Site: brandenburg
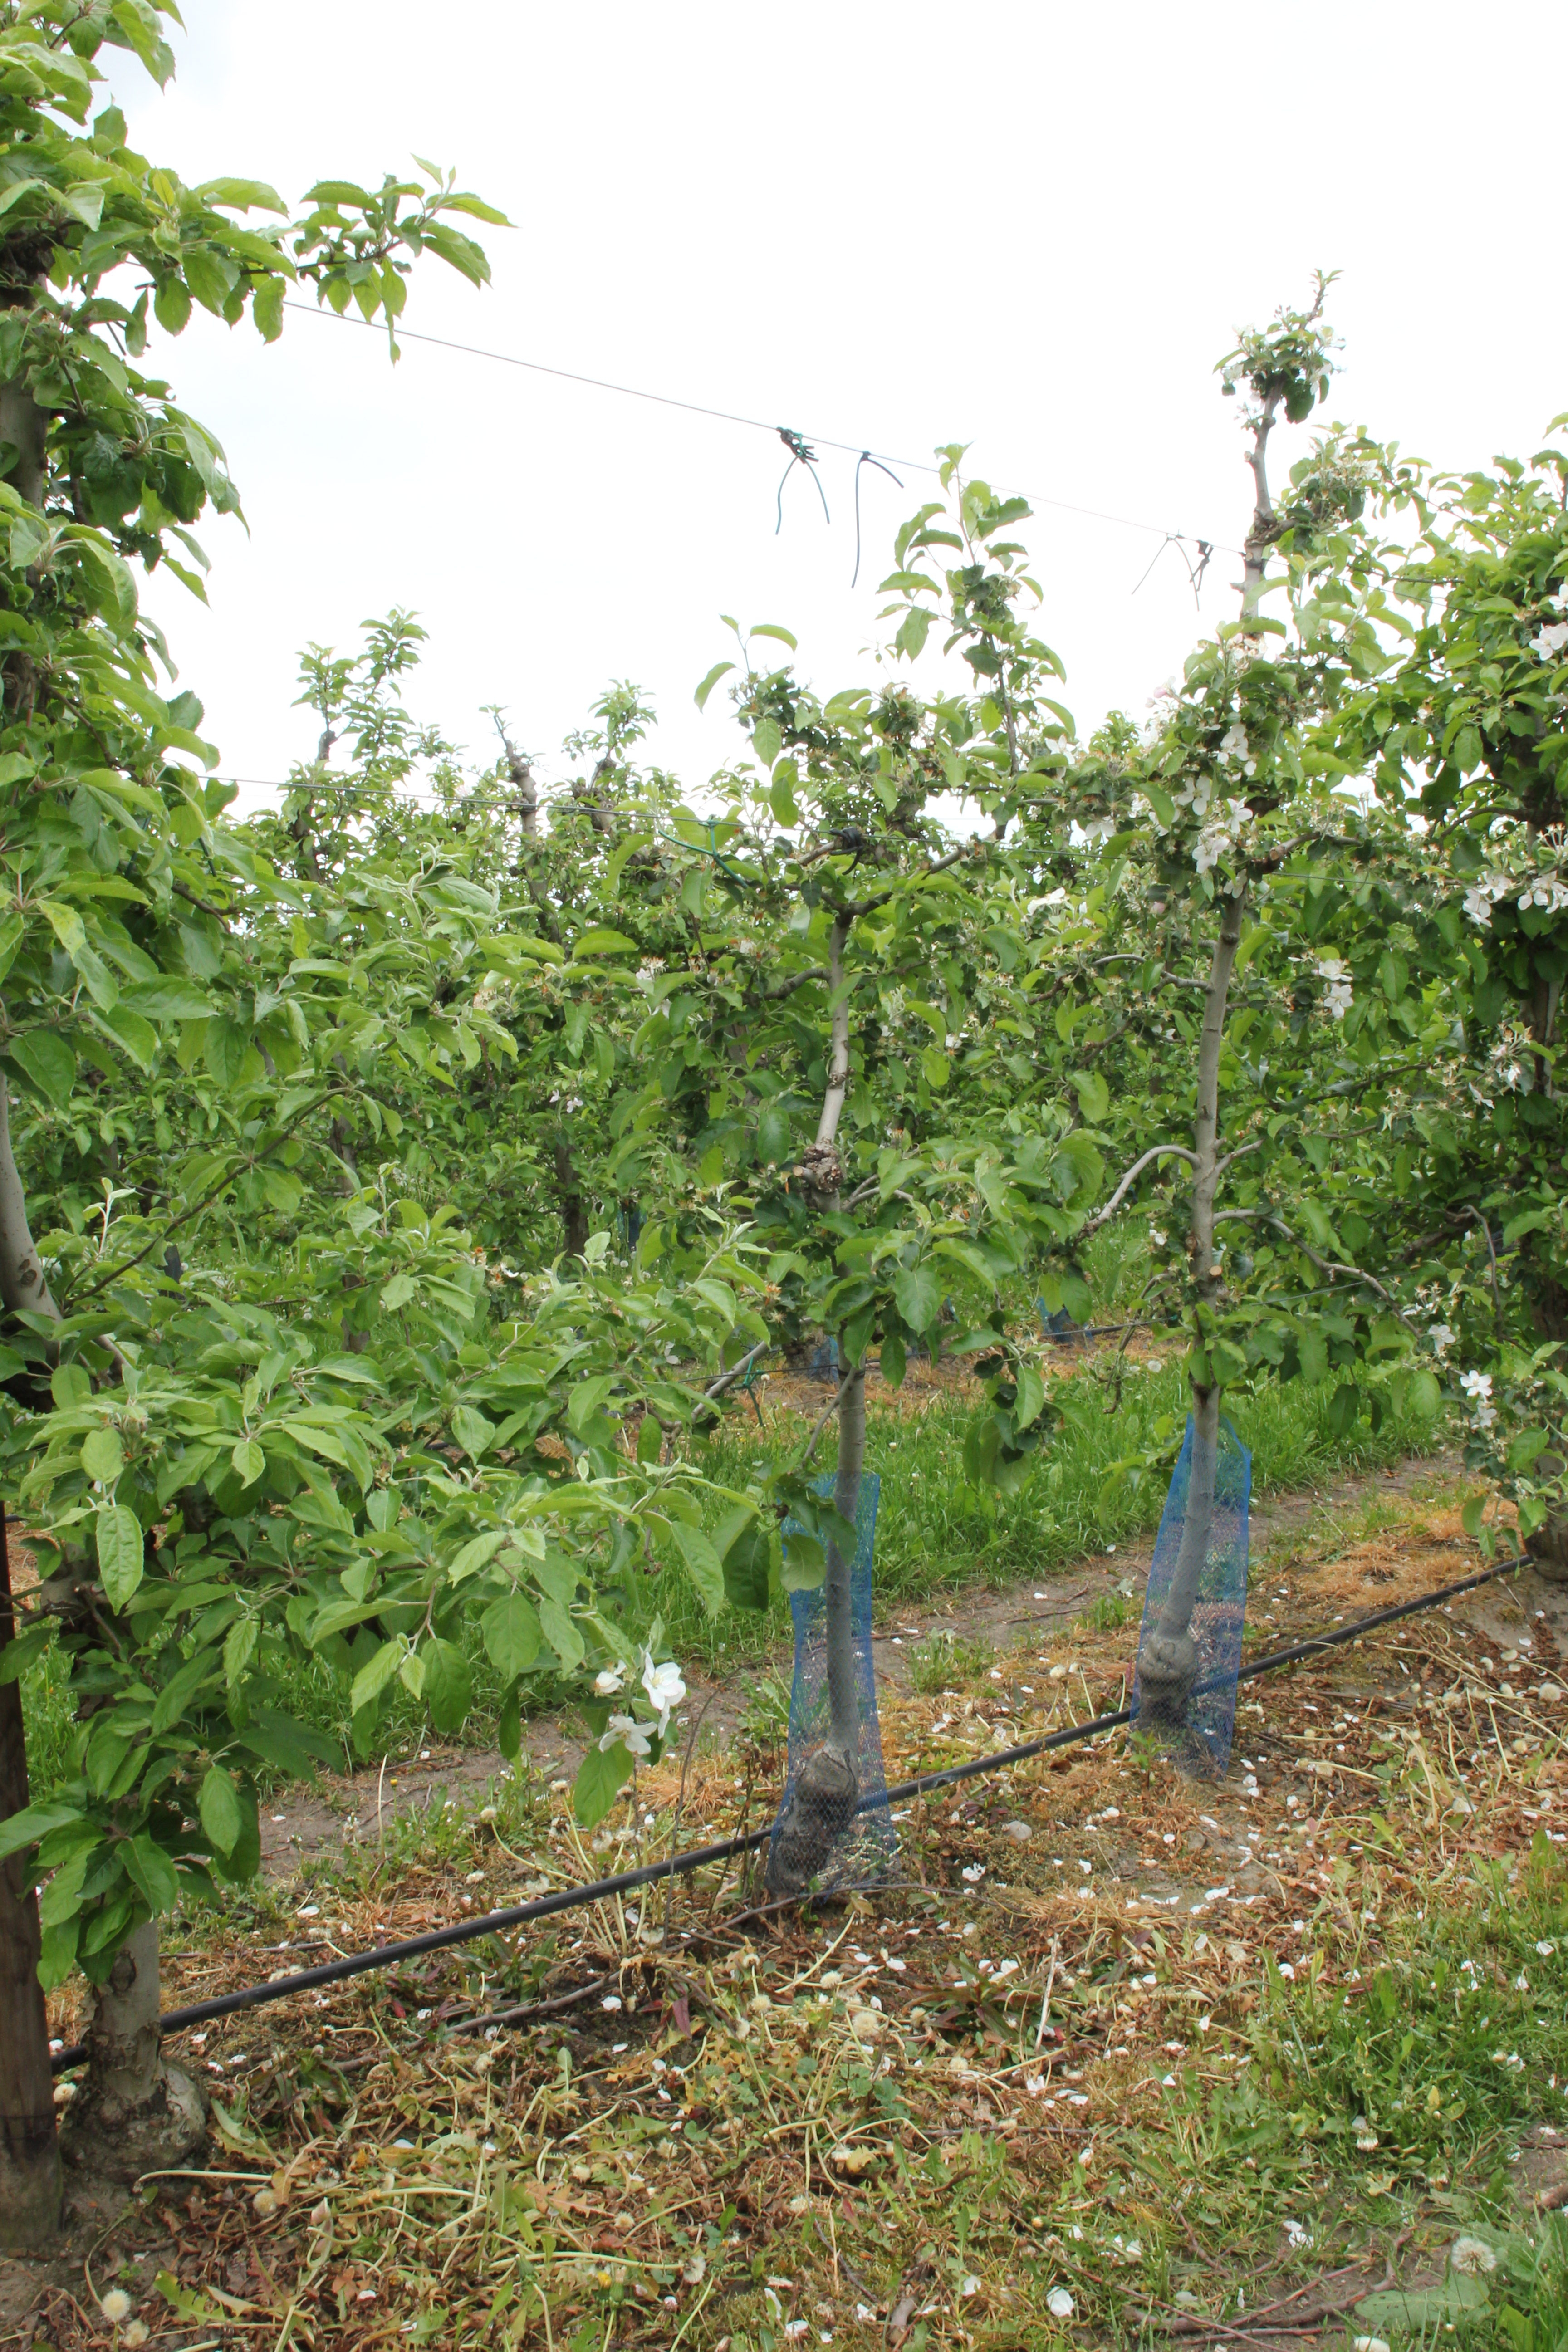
Growth stage (BBCH 67): Flowering